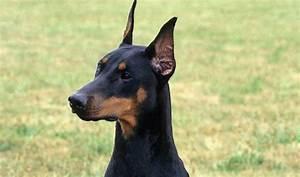
dog